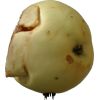
Label: Apple hit 1